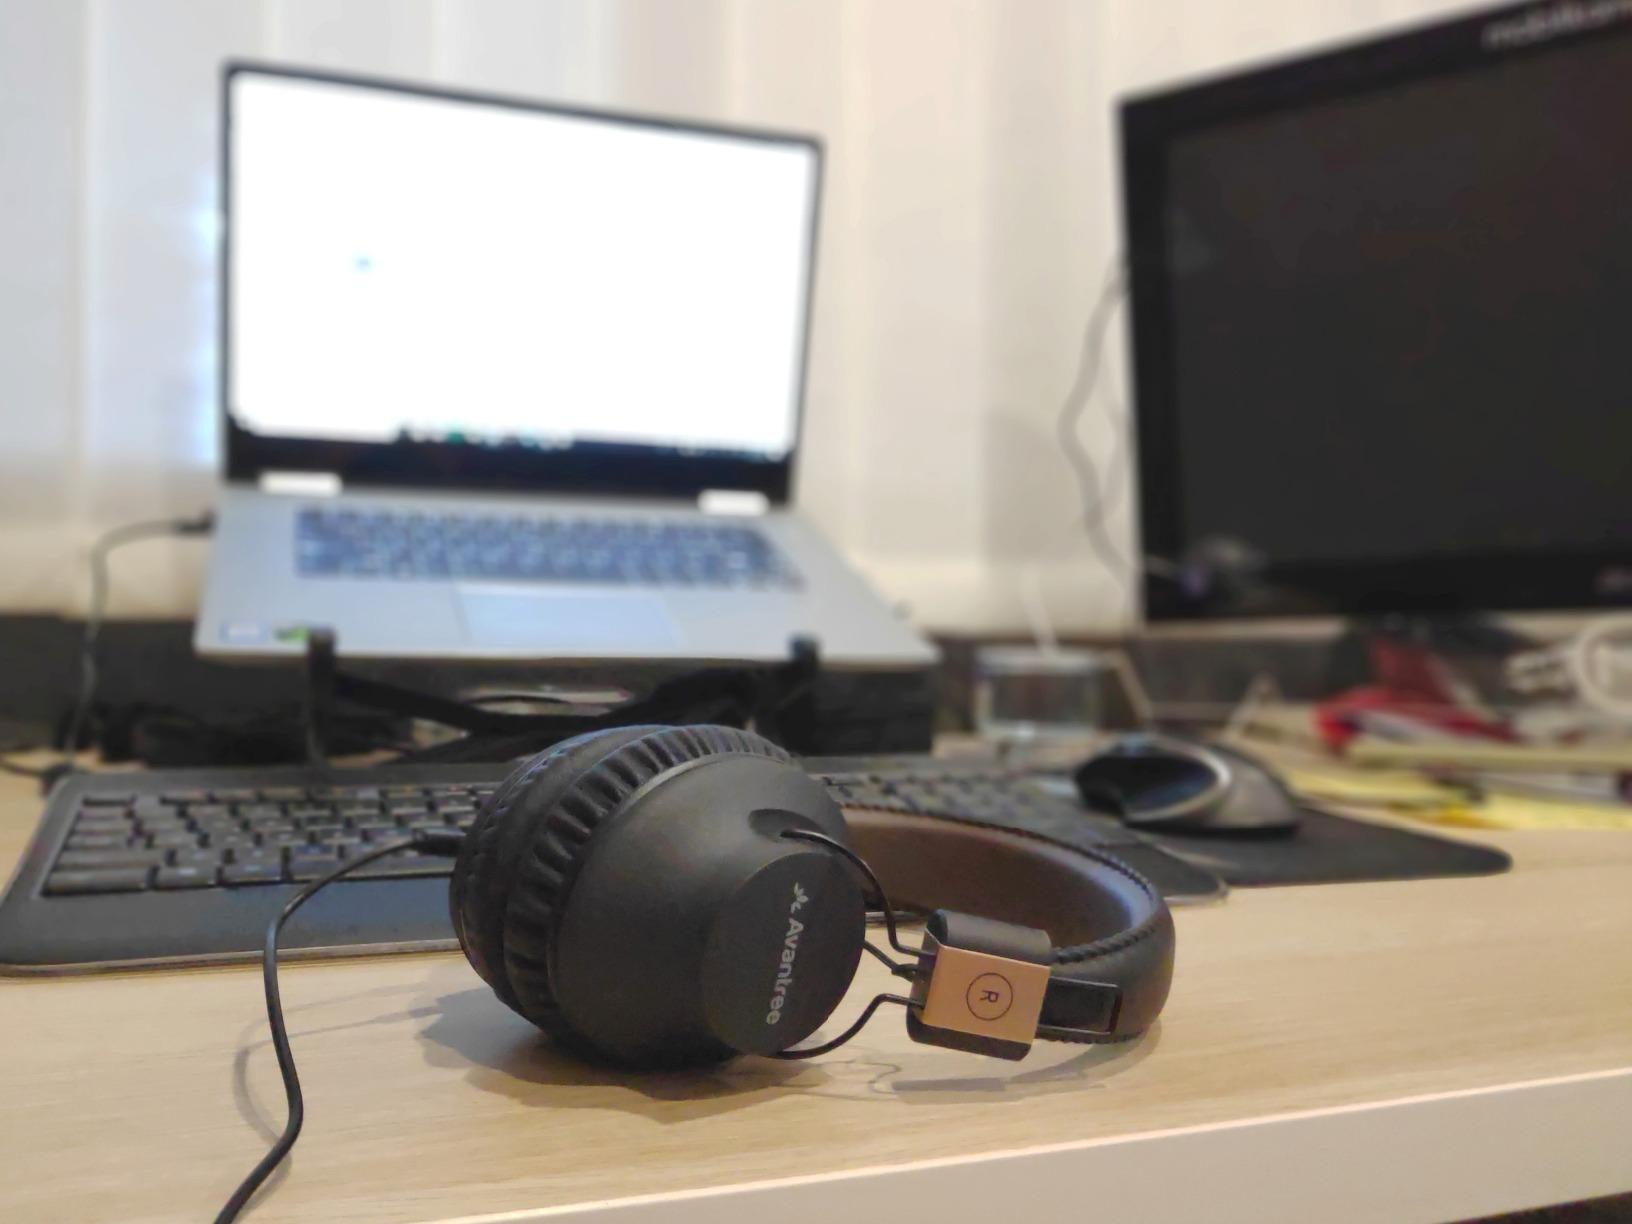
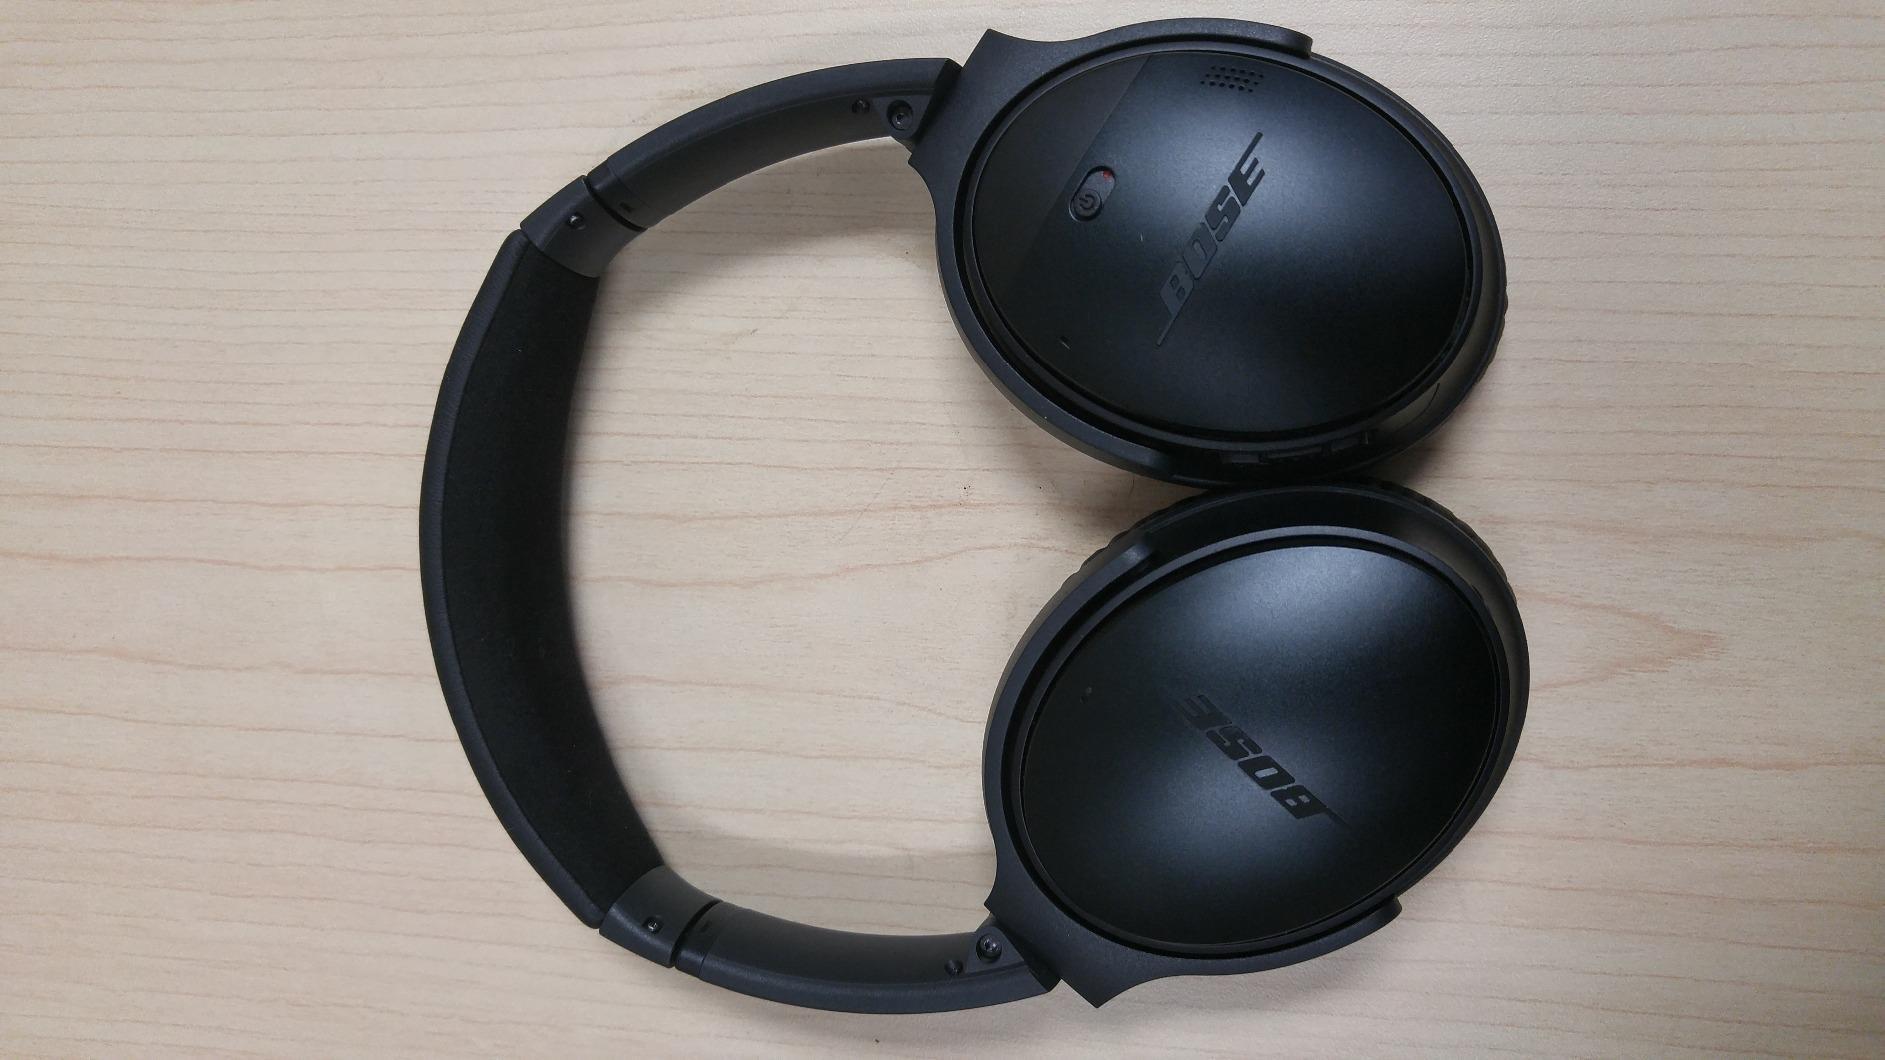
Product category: headphones
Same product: no